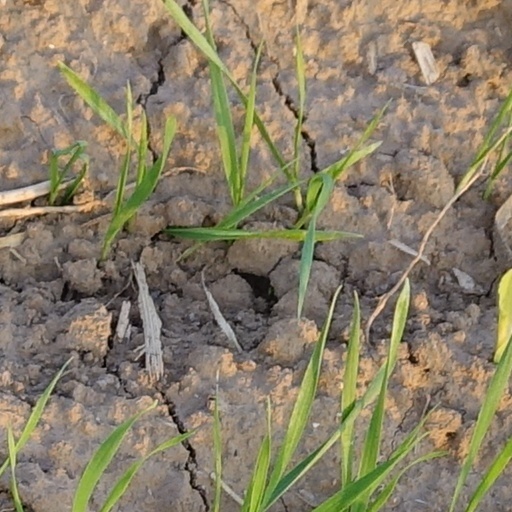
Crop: wheat